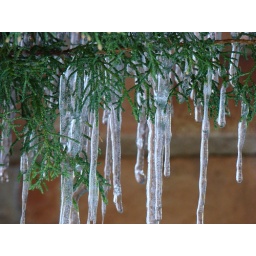
very tiny icicles hanging from the tree in front of the house